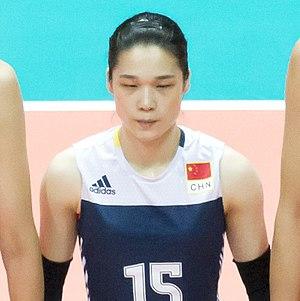
Lin Li est une joueuse chinoise de volley-ball née le 5 juillet 1992 à Fuzhou. Elle a remporté avec l'équipe de Chine le tournoi féminin aux Jeux olympiques d'été de 2016 à Rio de Janeiro.